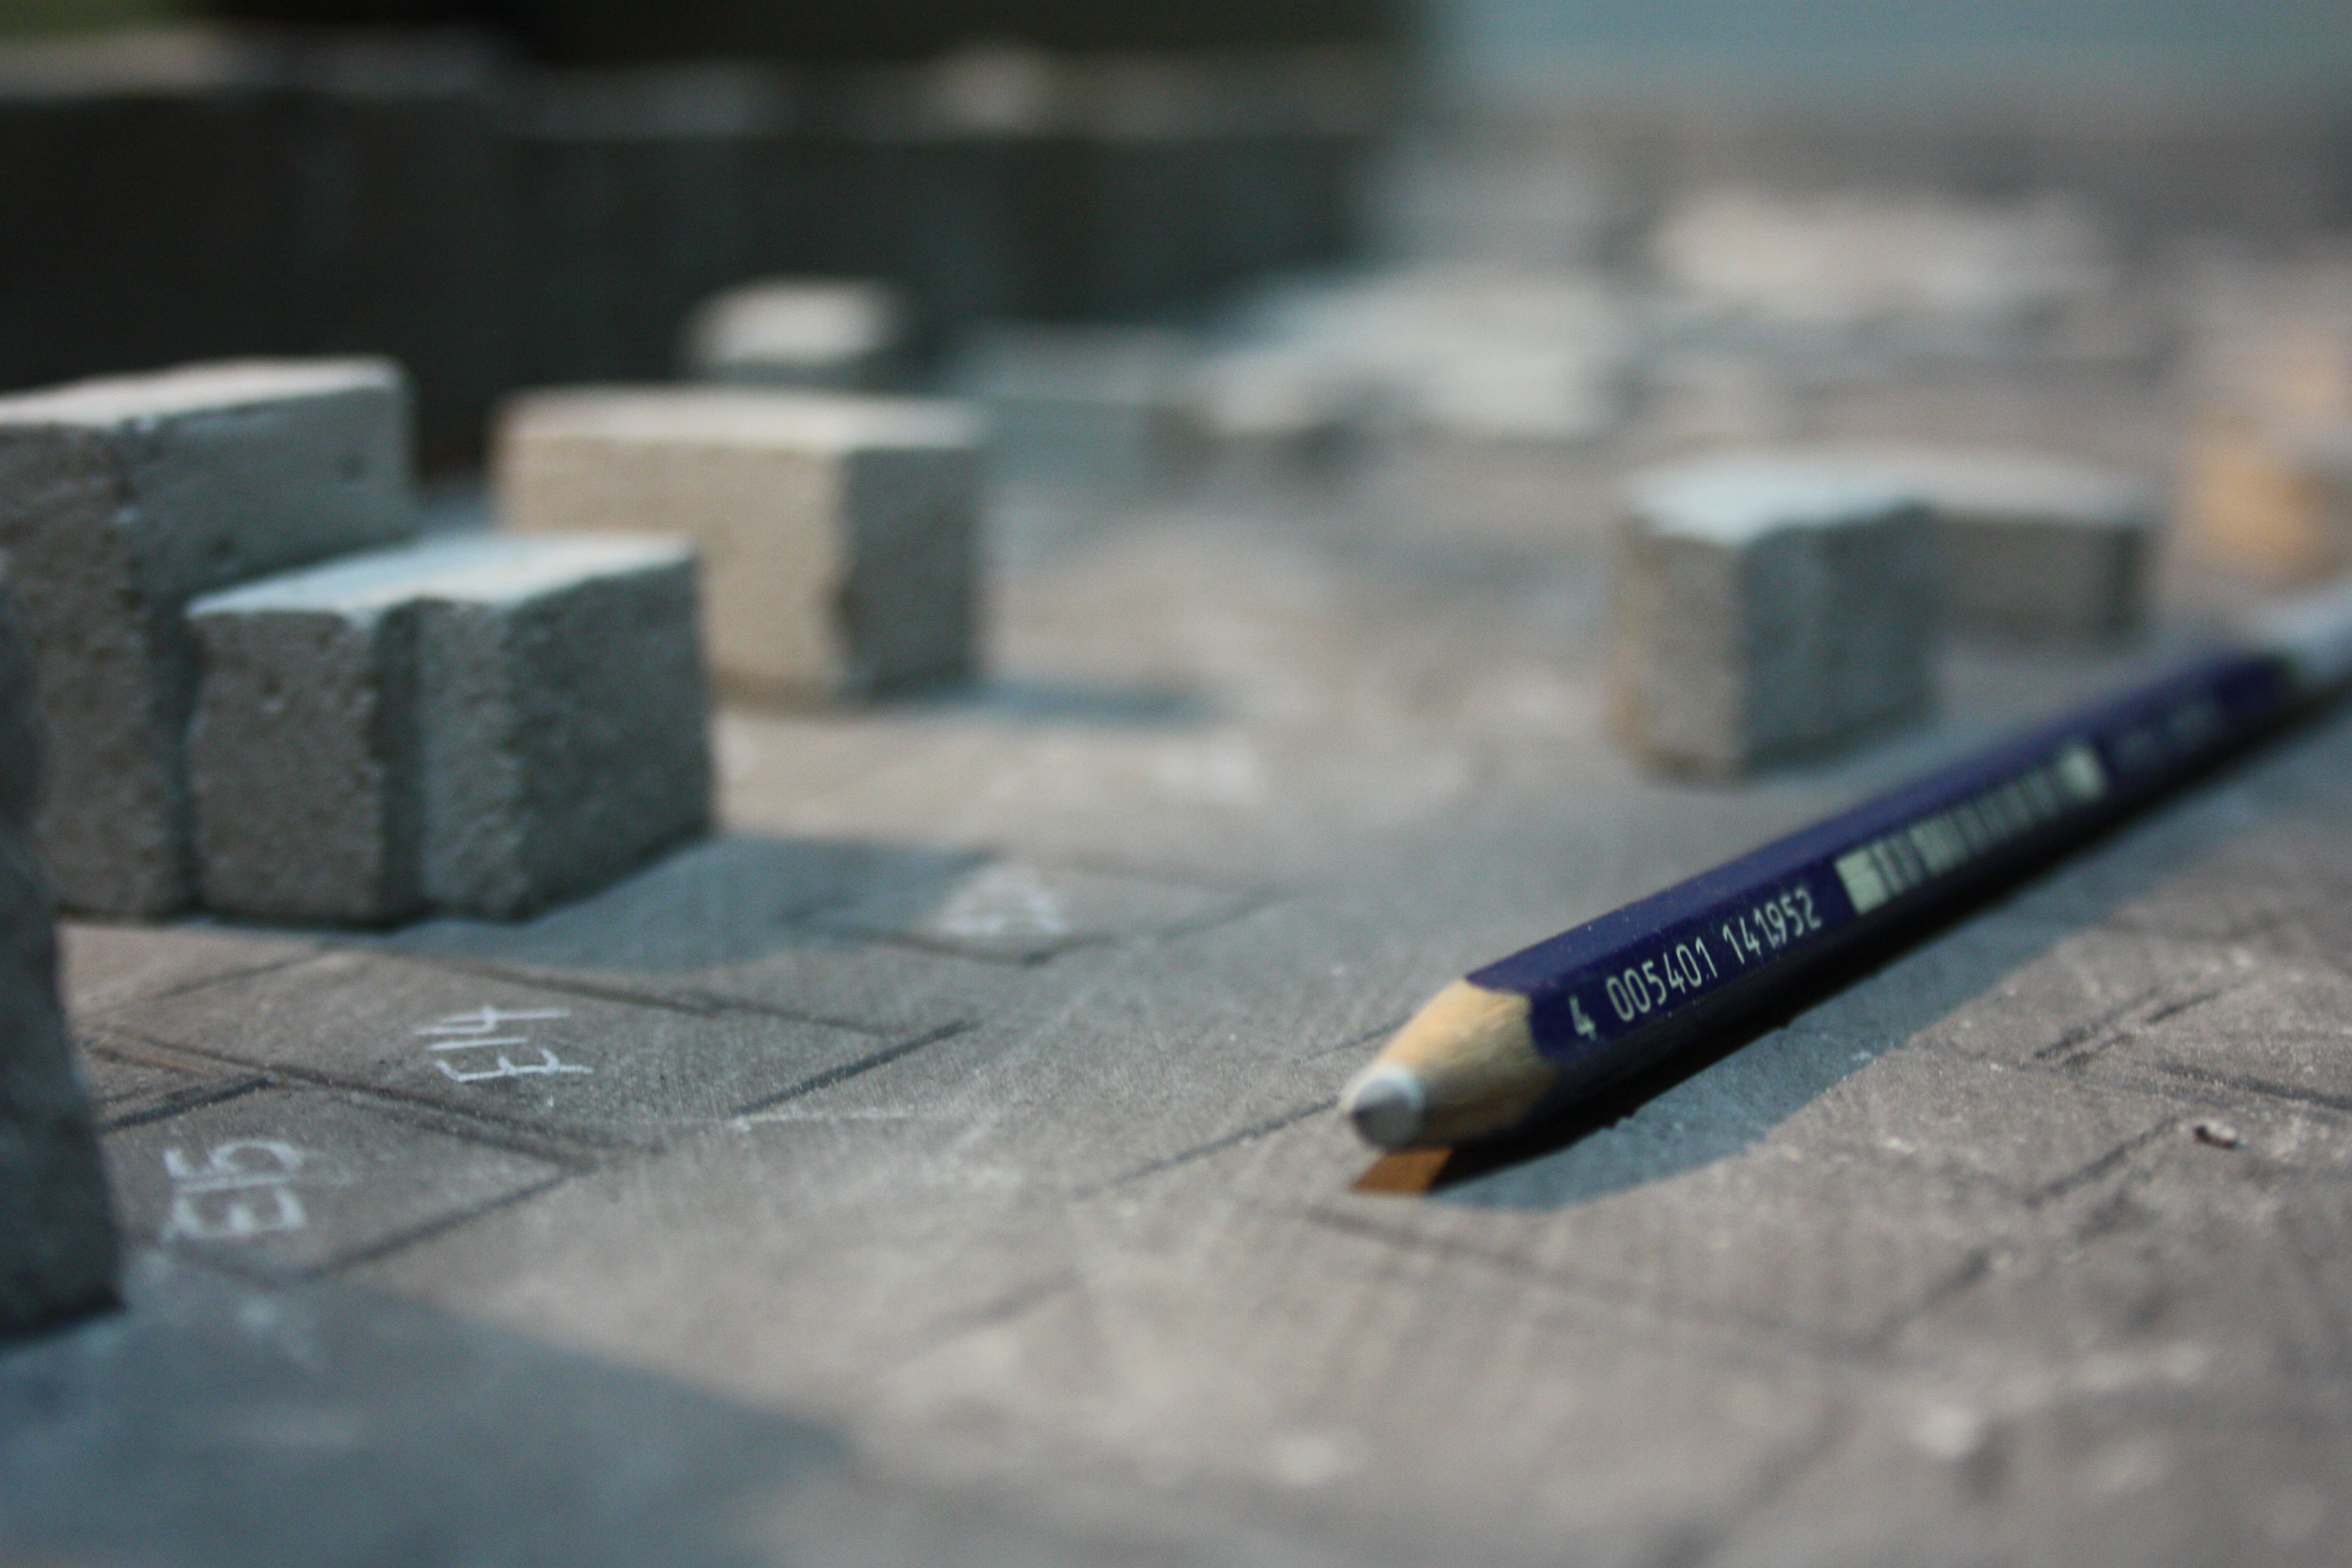
pencil, architecture, blue, material, sketch, design